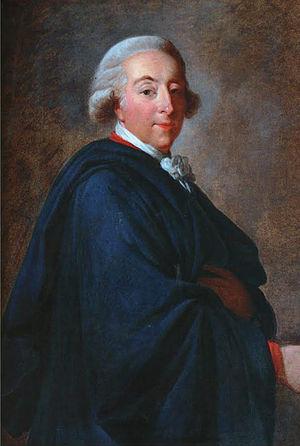
Cette page fournit une liste chronologique de tableaux de la peintre française Élisabeth Vigée Le Brun.
Adam Kazimierz Czartoryski, armoiries Pogoń Litewska, né le 1ᵉʳ décembre 1734 à Gdańsk et mort le 19 mars 1823 à Sieniawa est un prince, dramaturge, critique littéraire, mécène et homme politique polonais. Membre de la Commission de l'Education Nationale, cofondateur de la Société Littéraire Polonaise, directeur de l'Académie du corps des cadets de la noblesse, franc-maçon.